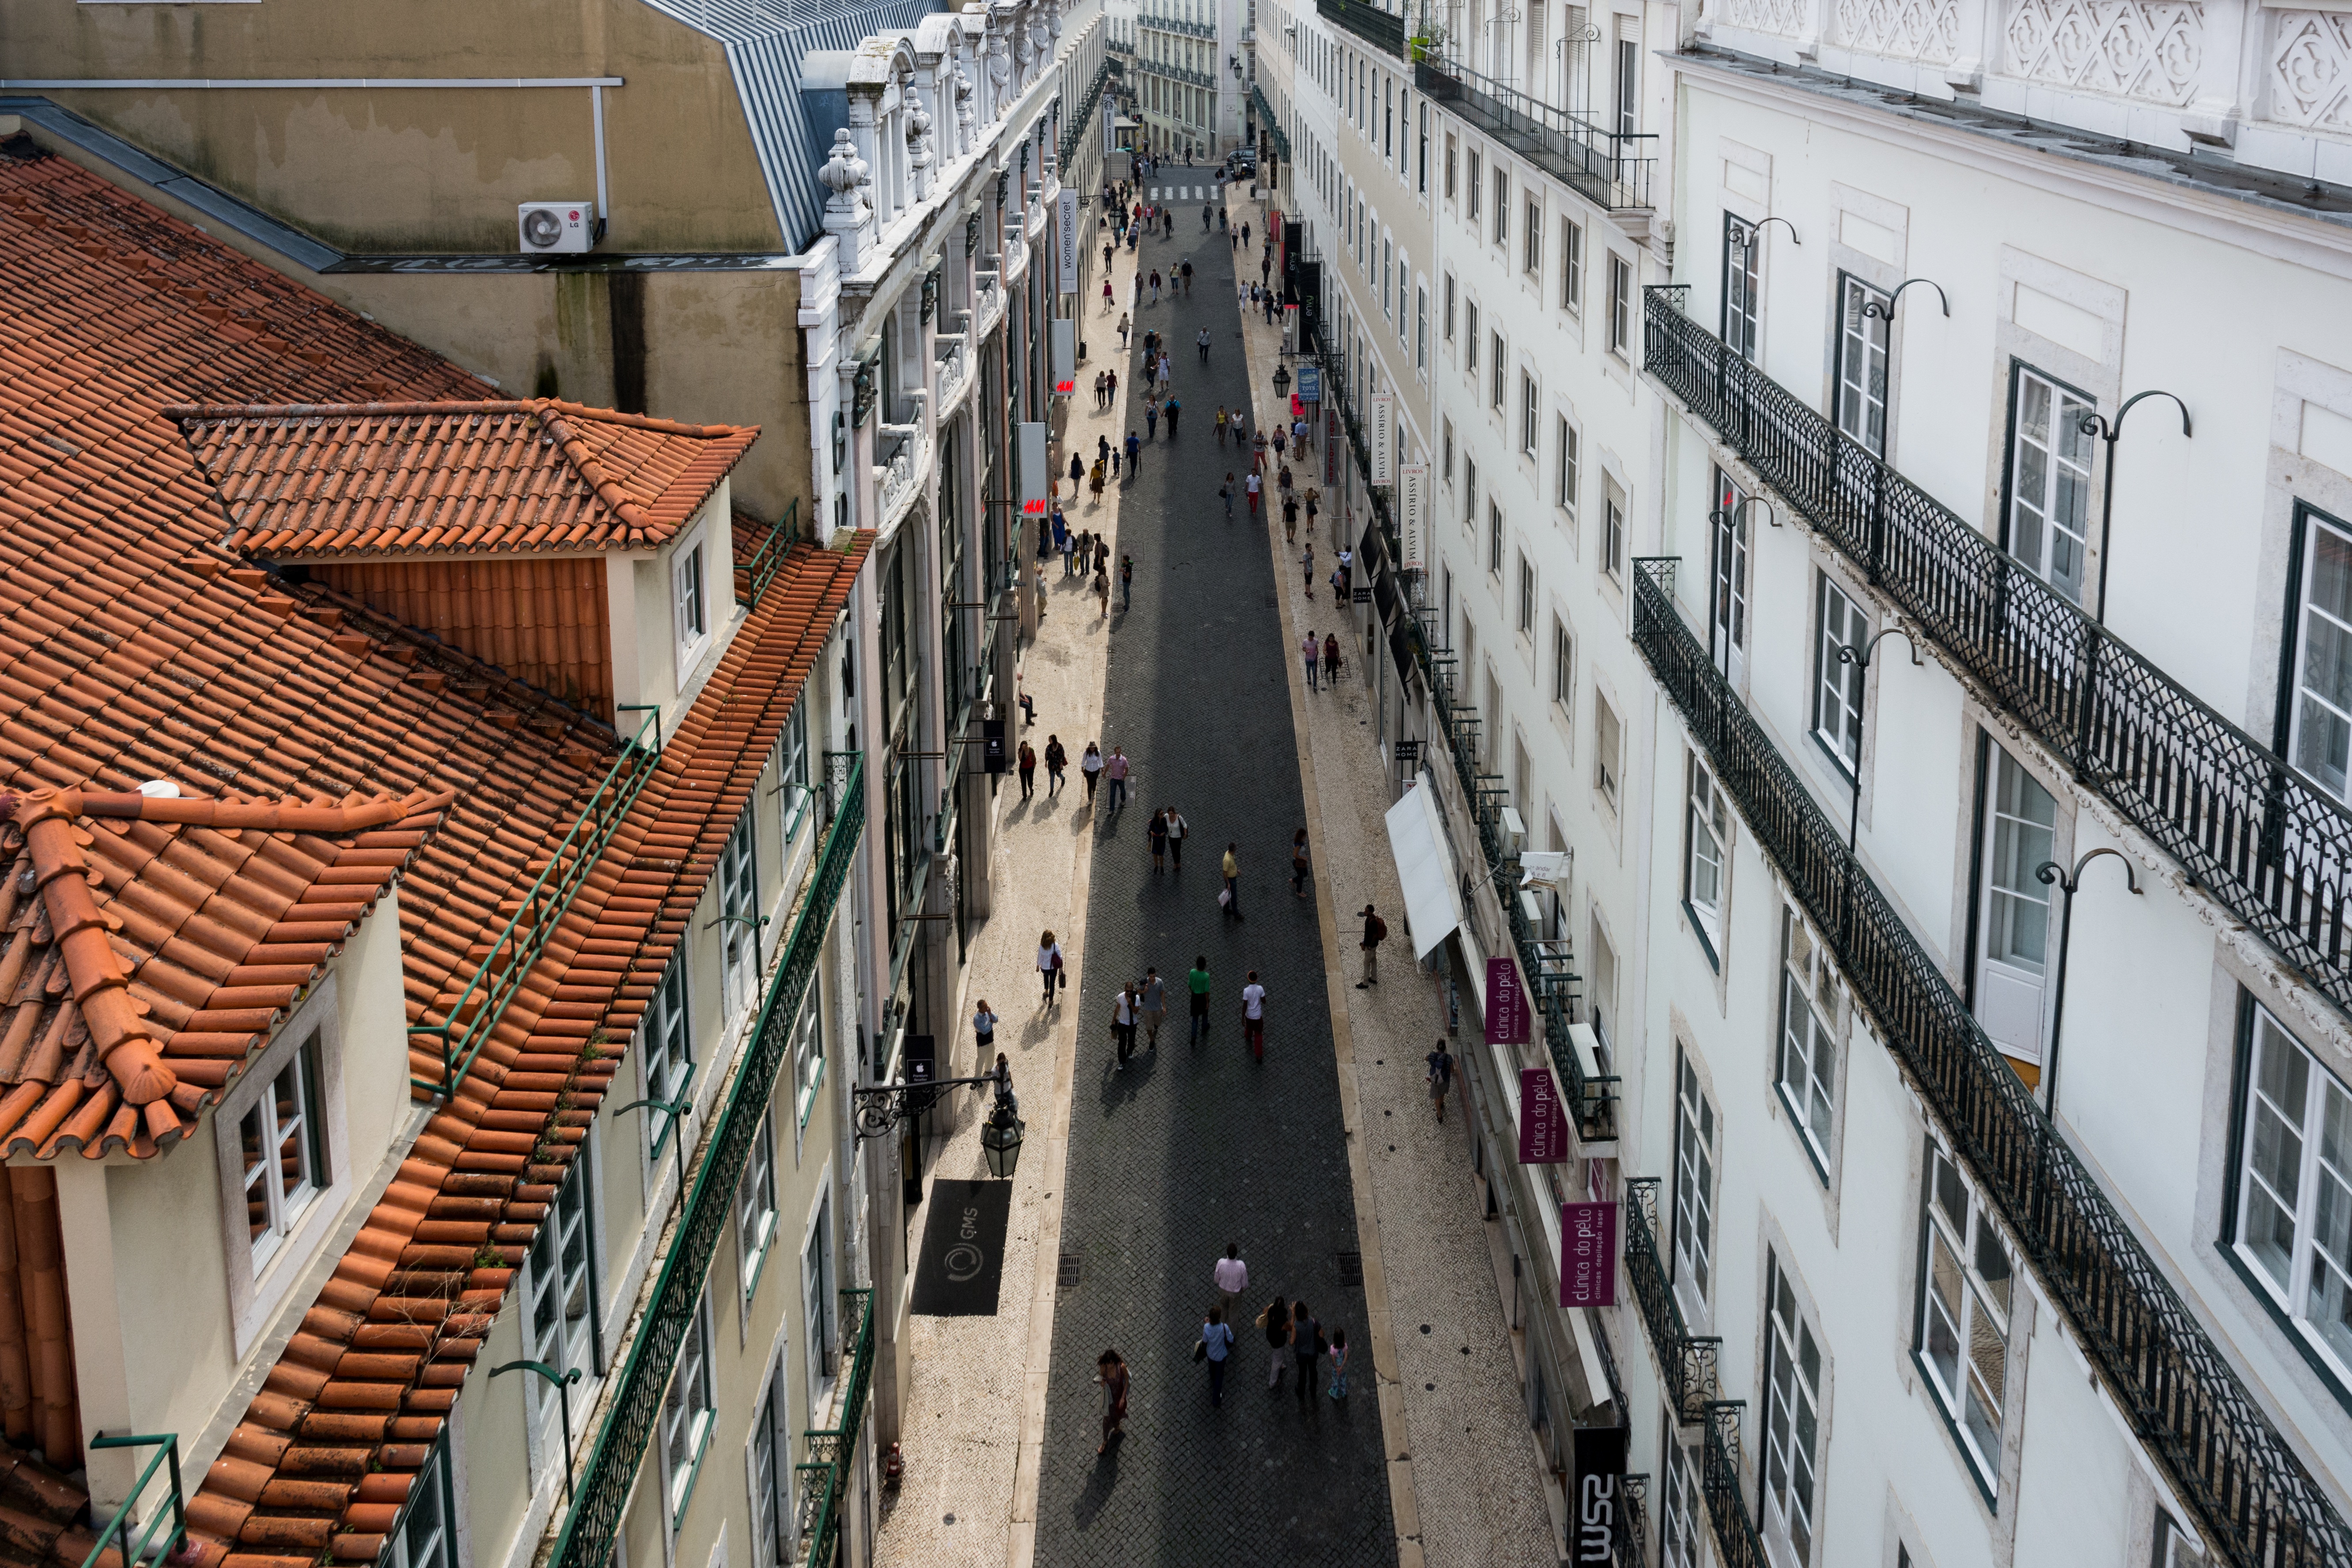
walking, architecture, people, street, alley, city, skyscraper, cityscape, downtown, transport, europe, facade, public transport, straight, moving, shops, pedestrians, buildings, windows, apartments, houses, portugal, stores, lisbon, urban area